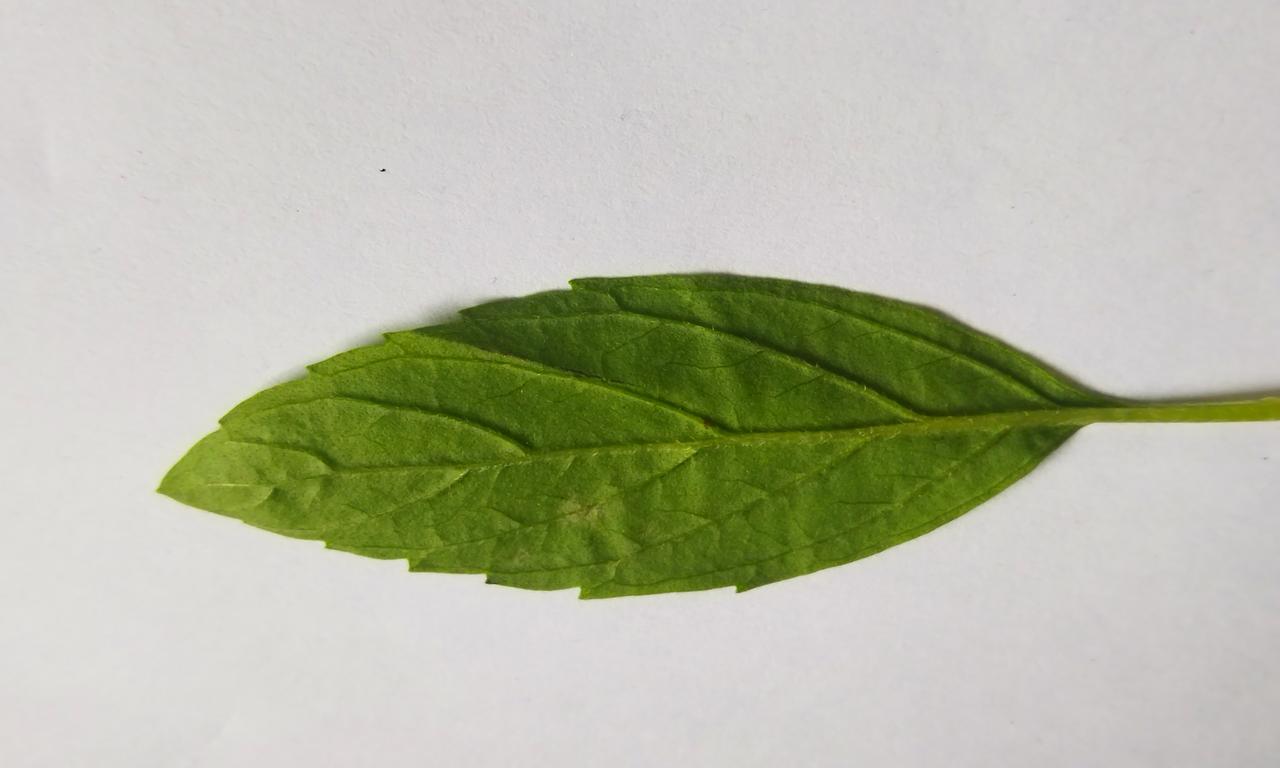
Label: Fresh